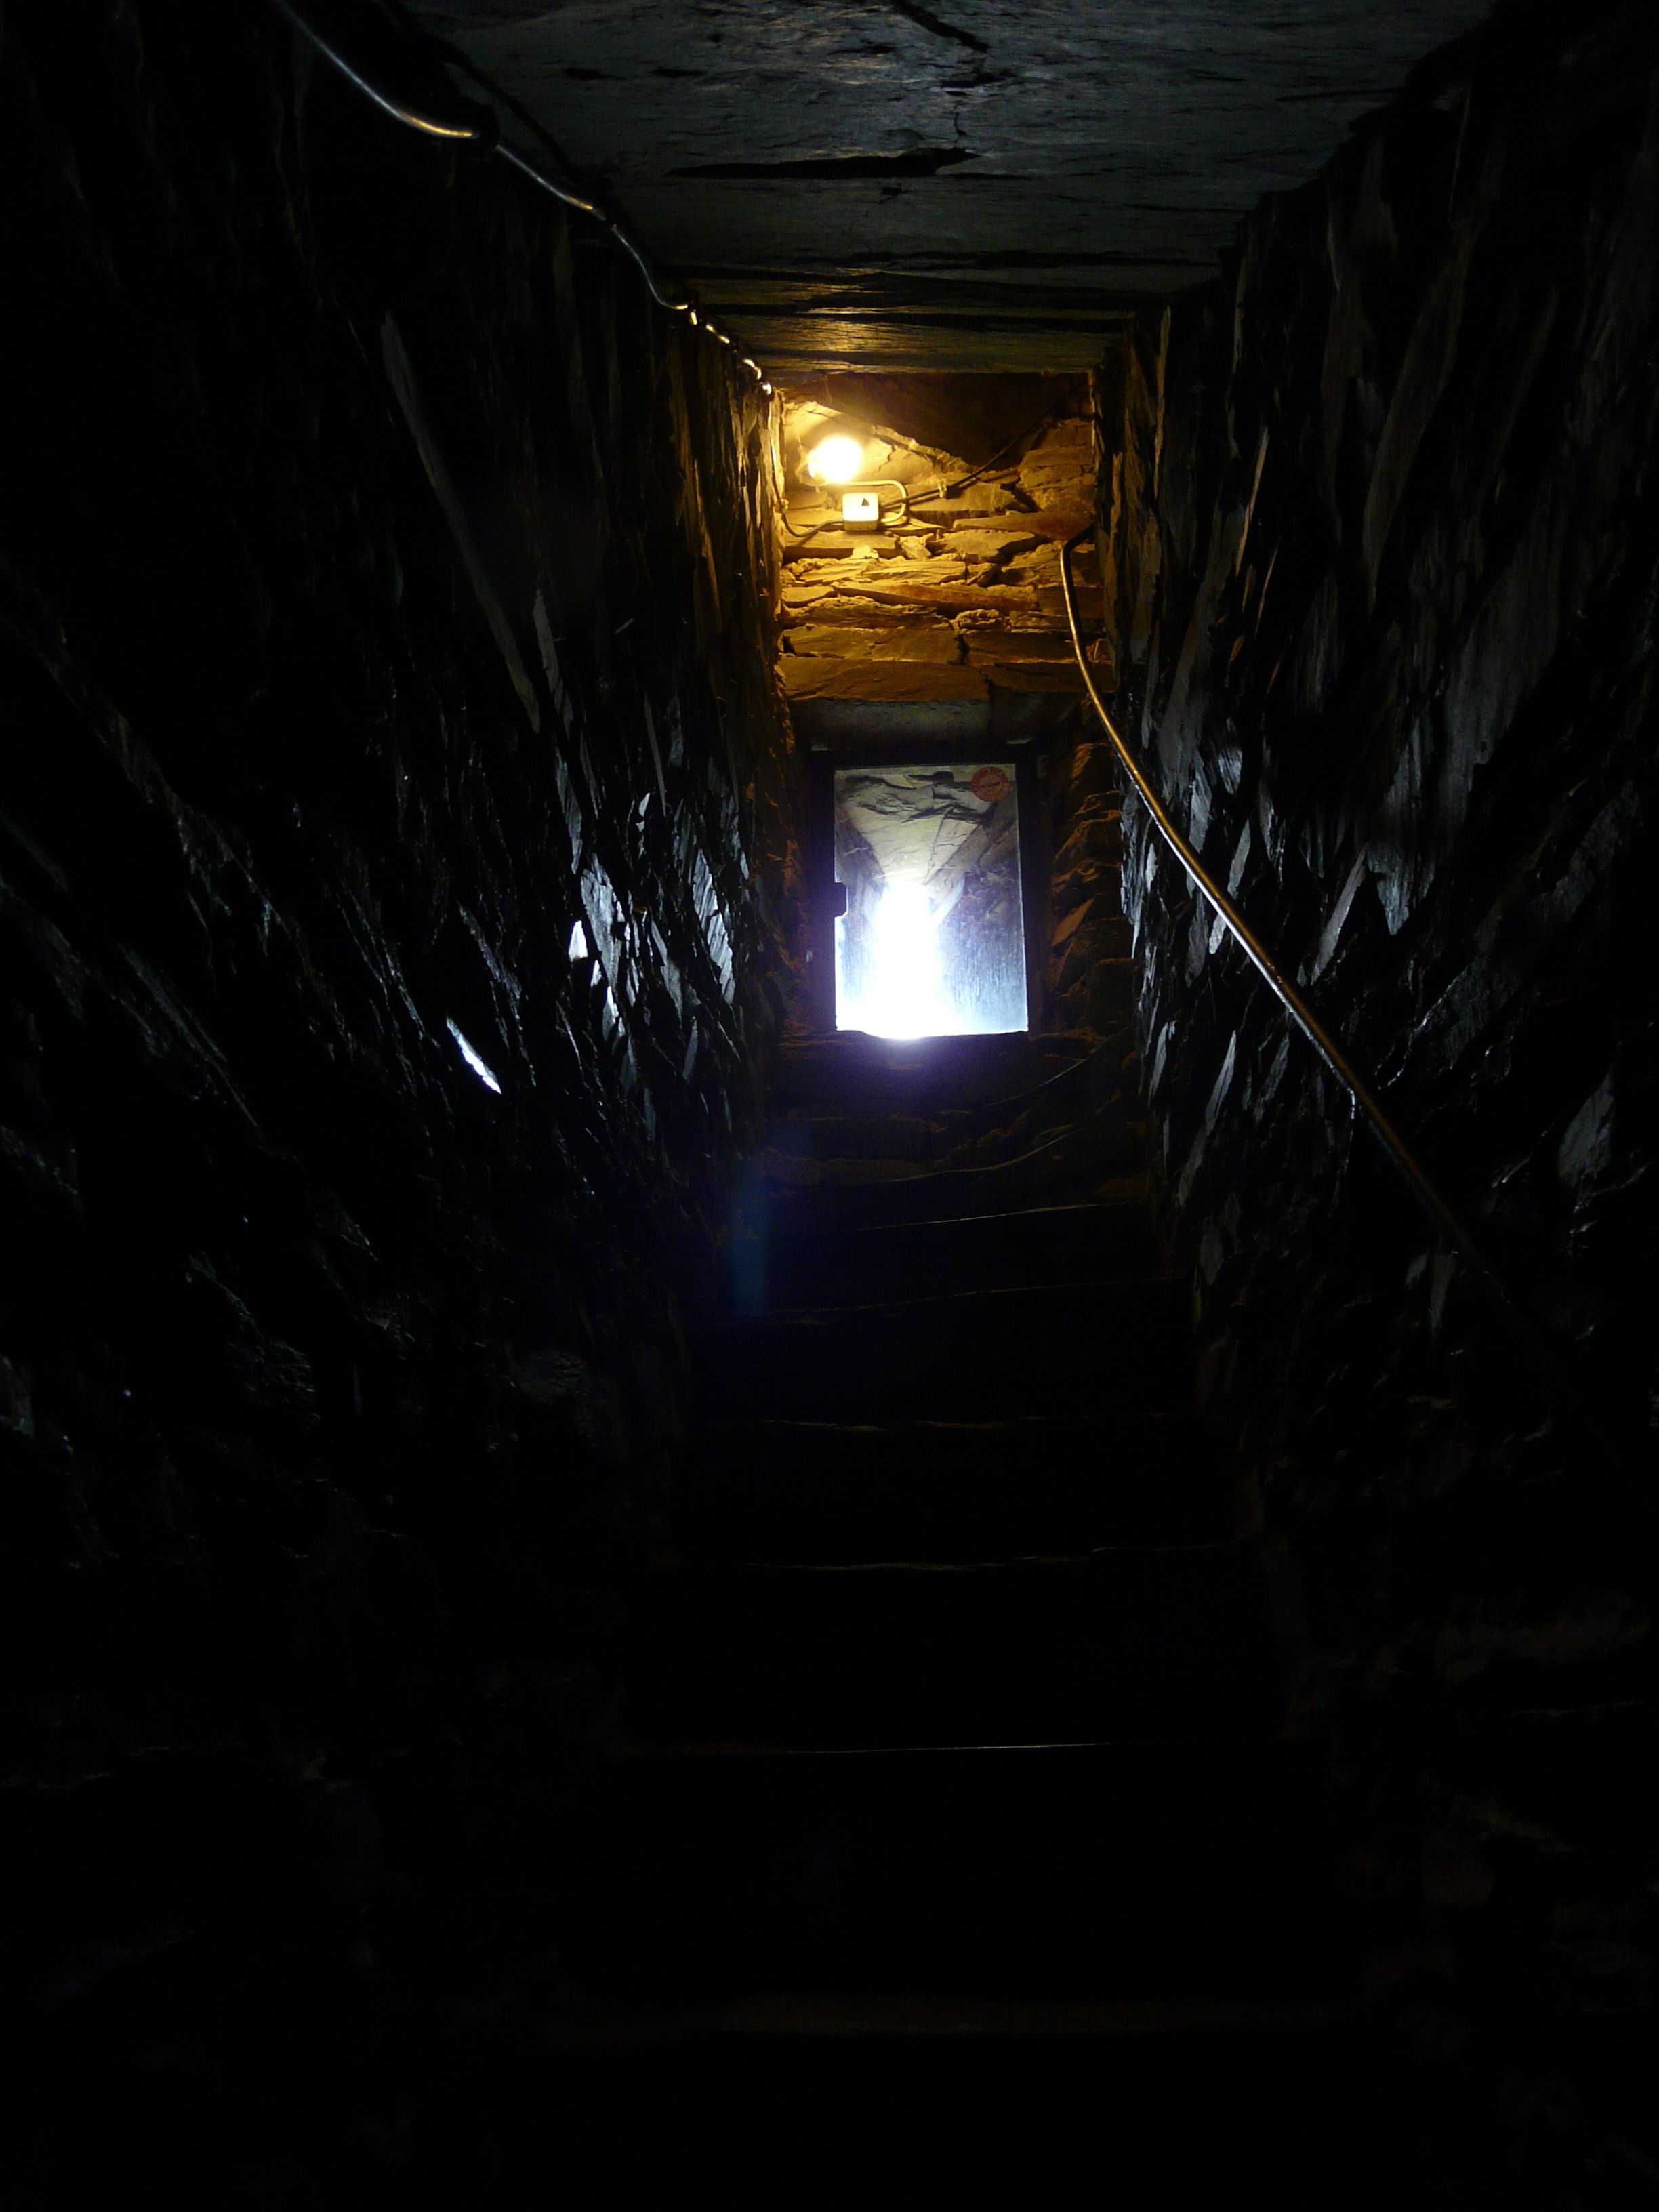
light, night, sunlight, dark, darkness, black, lighting, stairs, prison, creepy, gloomy, risk, gang, emergence, gradually, dungeon, cellar outlet